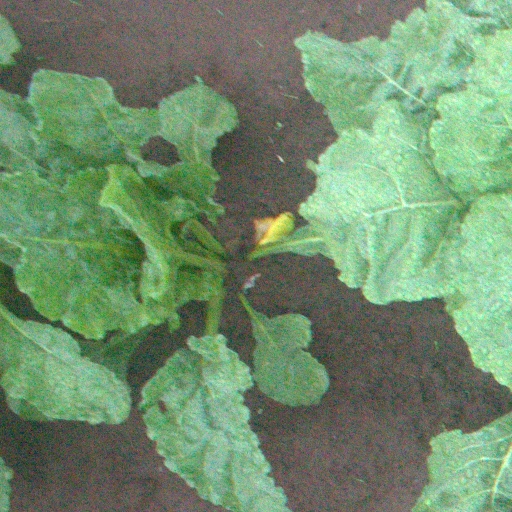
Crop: sugar beet